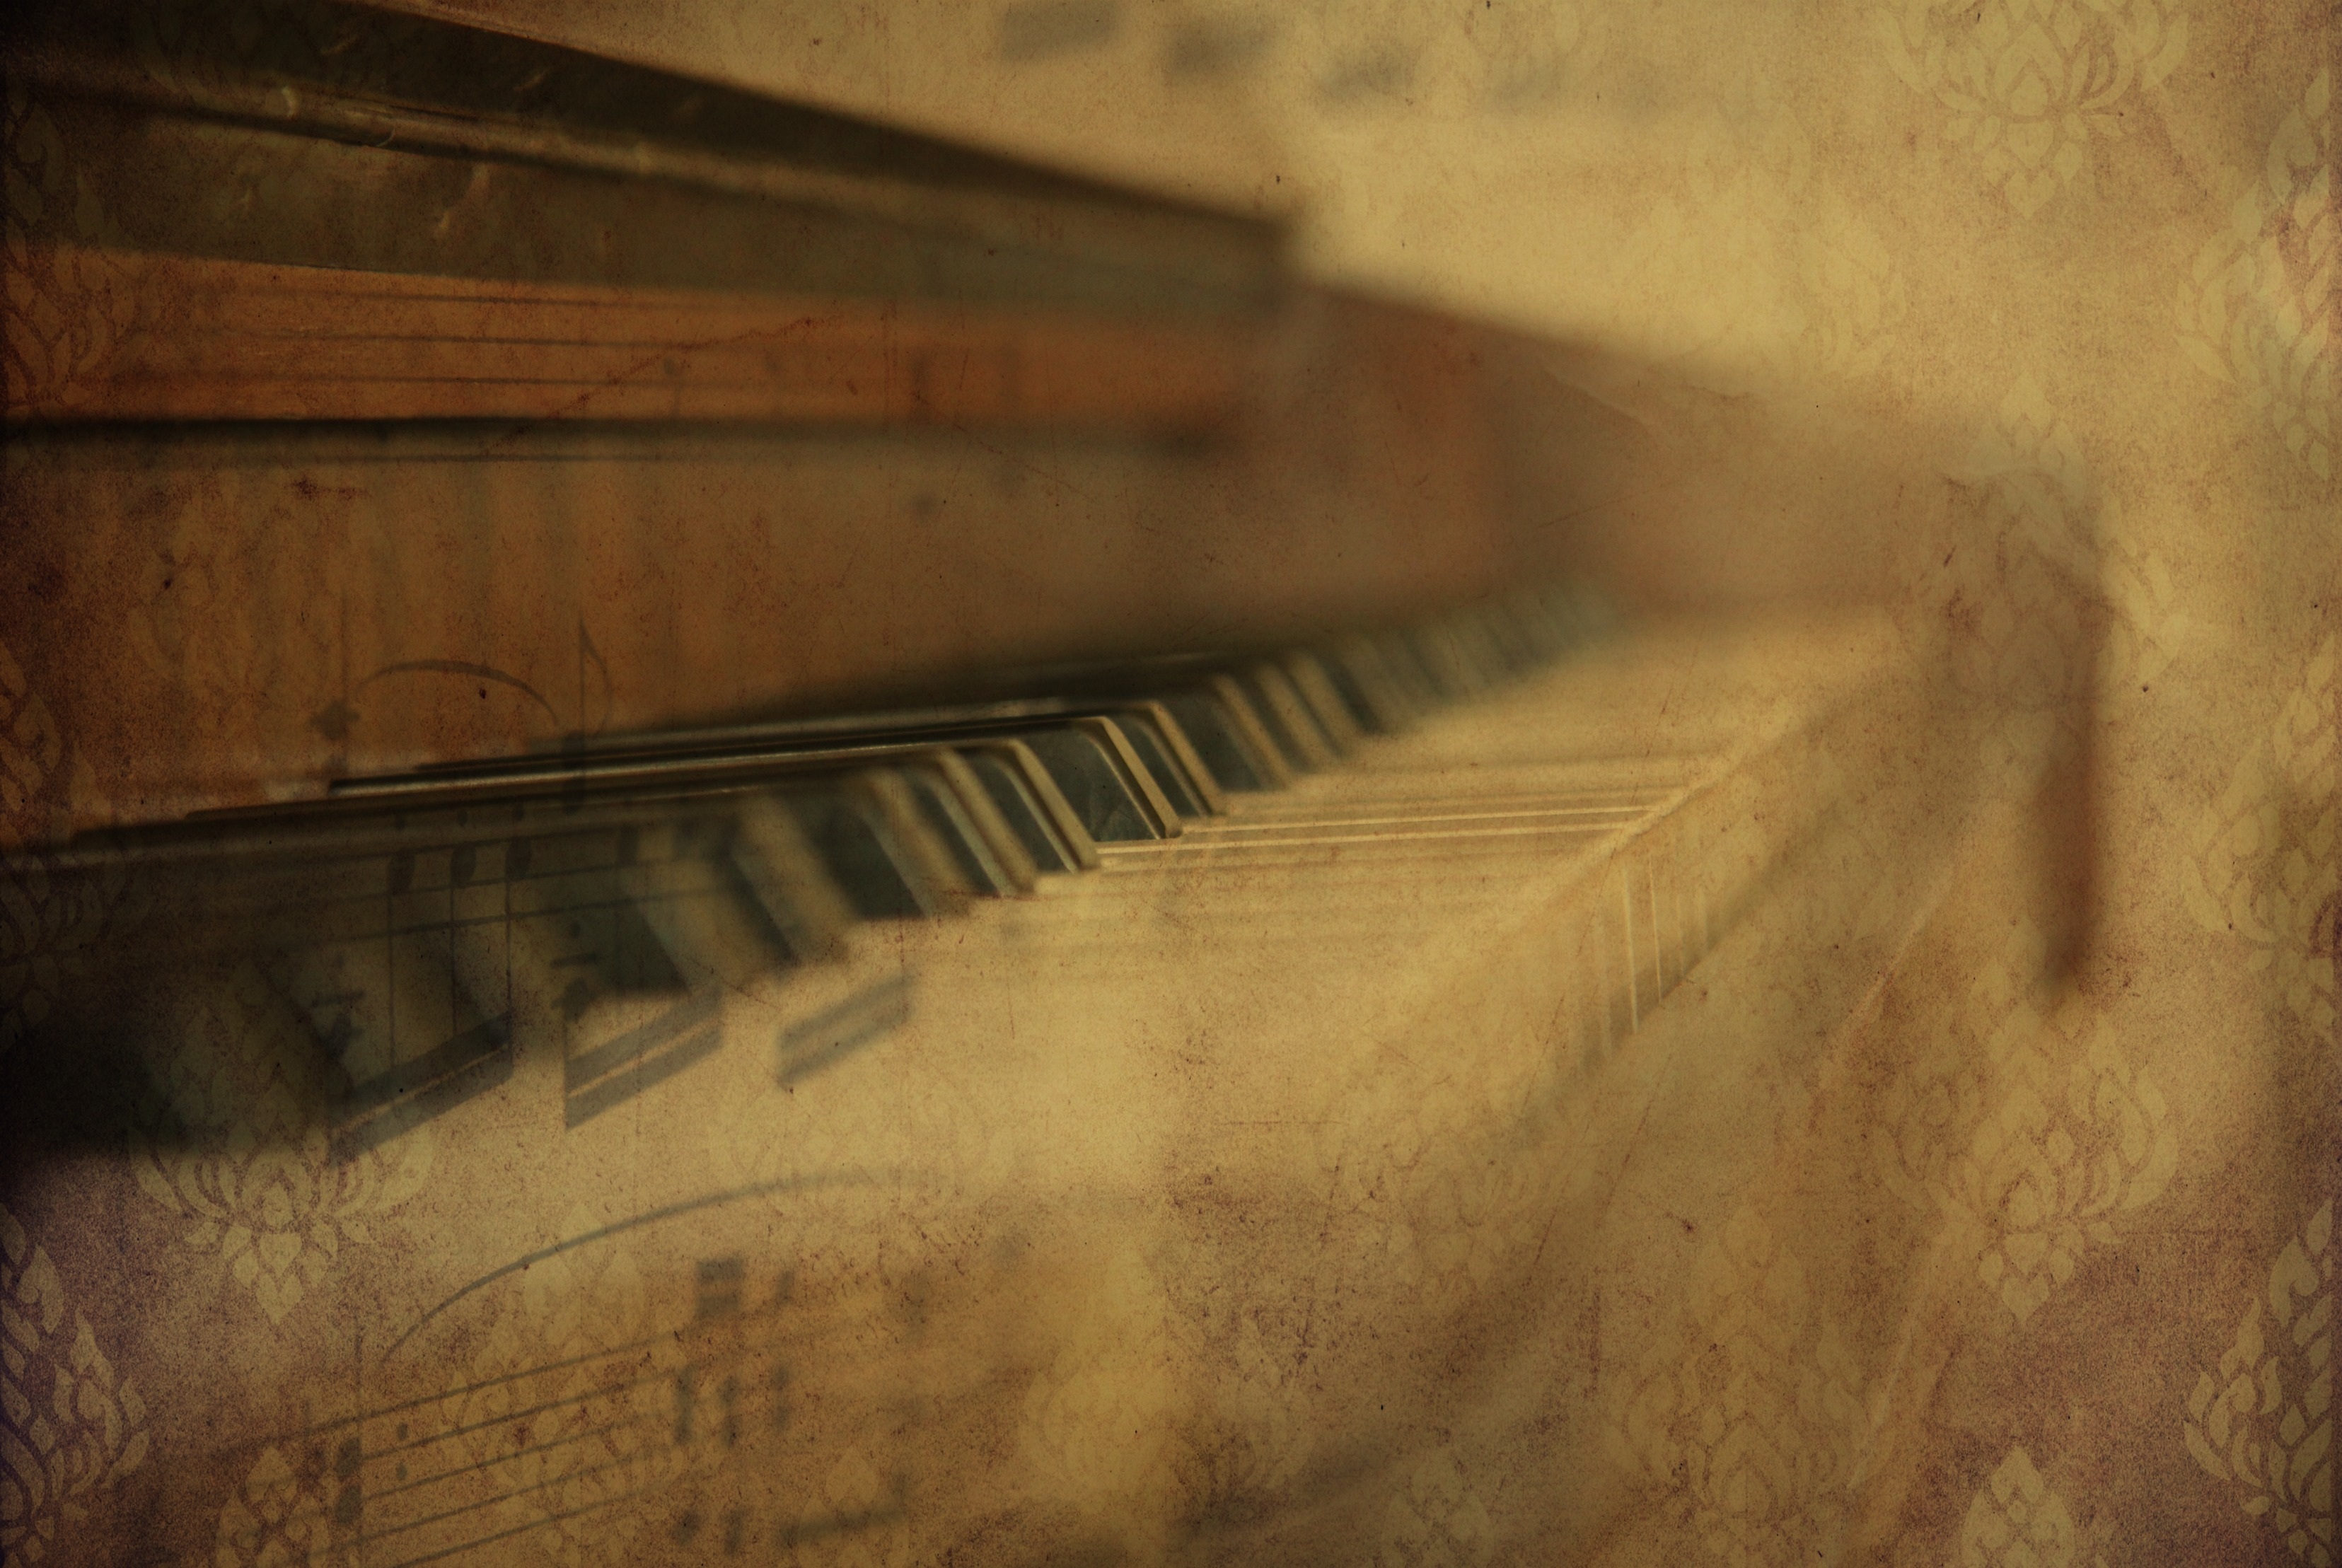
music, light, structure, wood, keyboard, antique, sunlight, texture, old, wall, pattern, line, reflection, instrument, piano, grunge, darkness, musical instrument, sheet music, close up, background, creativity, decorative, classic, blurry, shape, piano keys